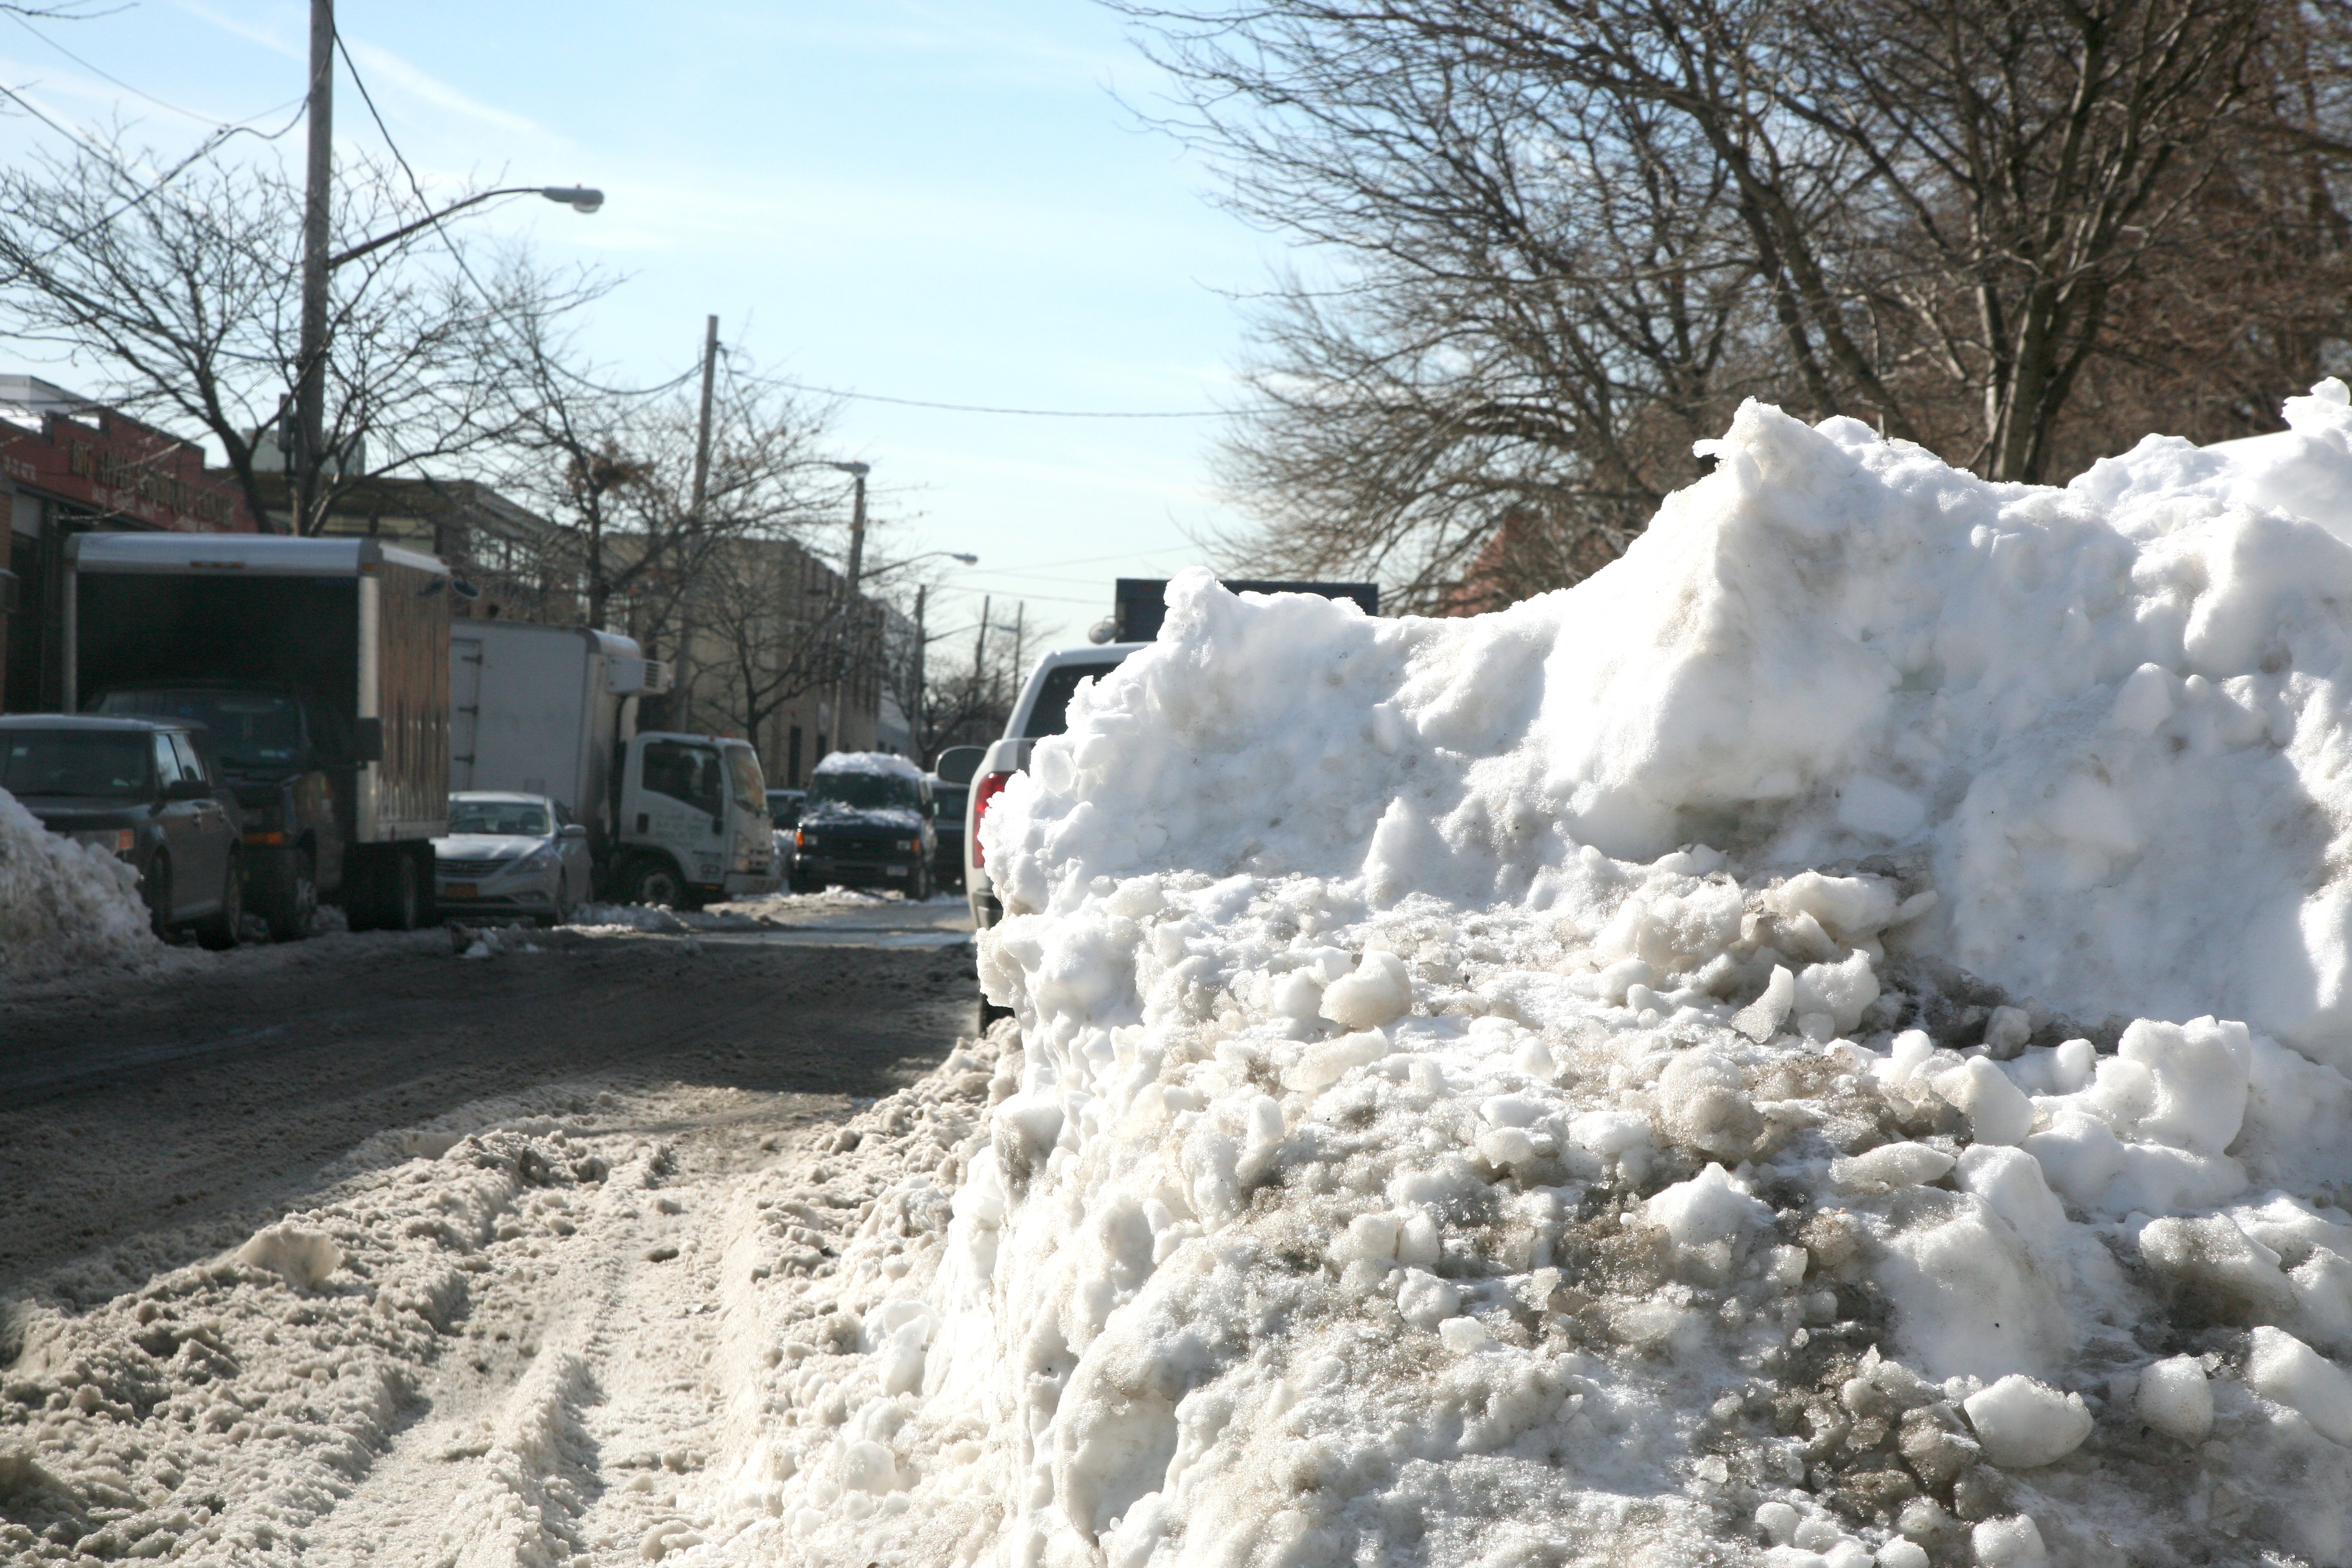
snow, winter, nyc, weather, season, newyork, newyorkcity, ny, queens, freezing, geological phenomenon